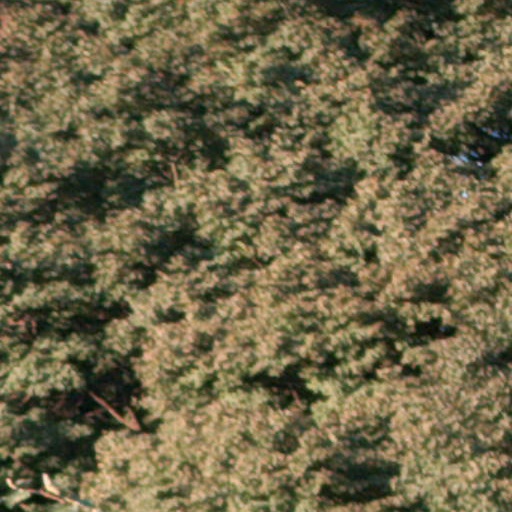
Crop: cassava